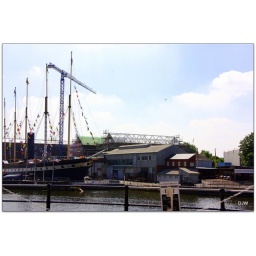
Shot from the car window as we drove by - the SS Great Britain.